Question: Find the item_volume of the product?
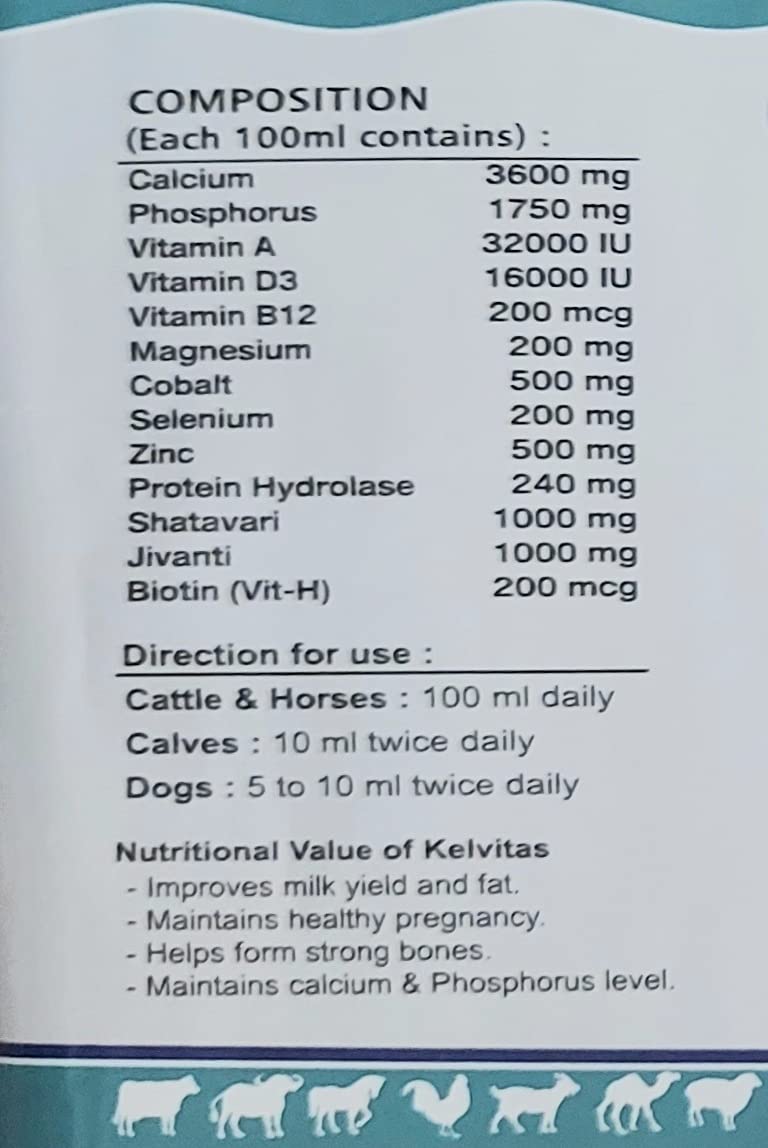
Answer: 100.0 millilitre